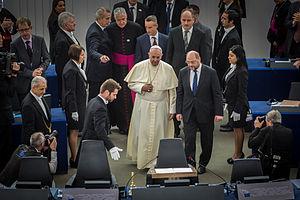
Visite du pape François au Parlement européen de Strasbourg.